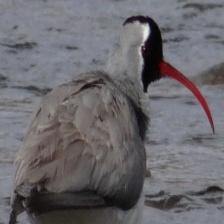
Species: IBISBILL
Scientific name: IBIDORHYNCHA STRUTHERSII